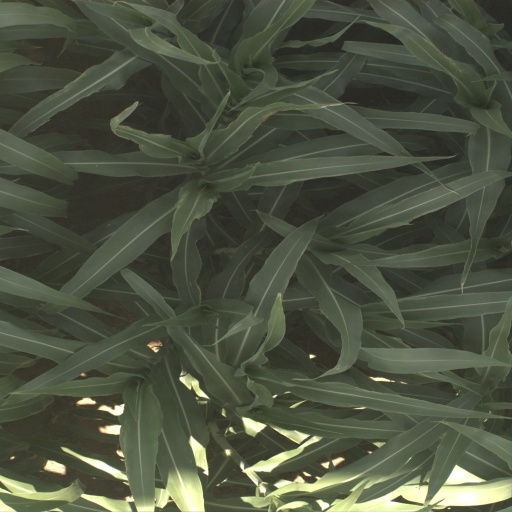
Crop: sorghum